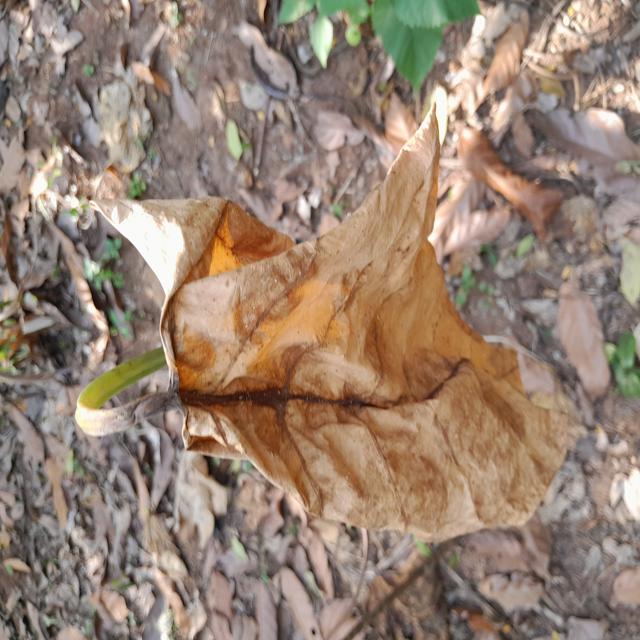
Label: Late_Blight